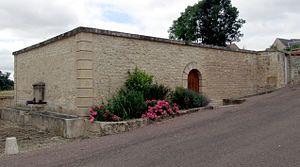
Lavoir de Baigneux-les-Juifs, Côte-d'Or, Bourgogne, FRANCE